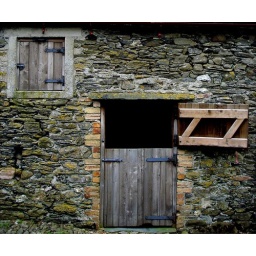
Rustic stone barn near Lake Buttermere, Lake District, England